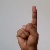
The image shows a hand gesture representing the letter 'D' in Indian Sign Language.